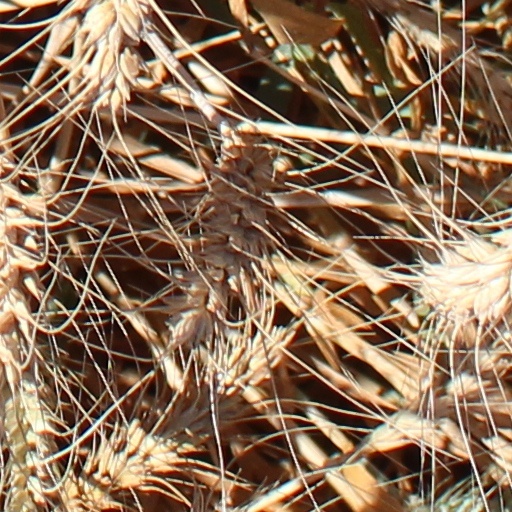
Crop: wheat